Jungshoved Church

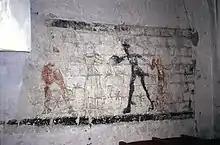
Danse Macabre fresco

Remnants of gothic frescos are visible on the vaults of the church's ceiling. On the west wall of the nave, a scene depicting Danse Macabre is painted.